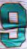
Number: 9